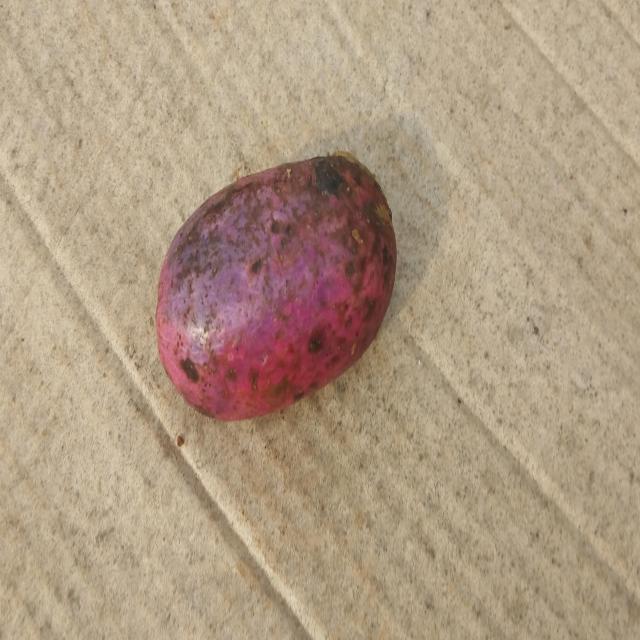
Plum grade: unripe